Otomi language

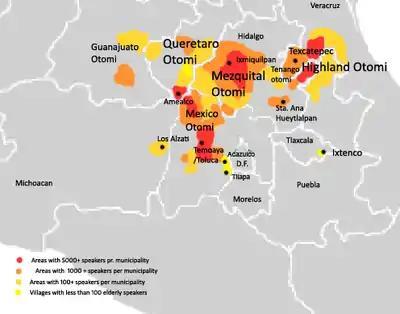
Areas with significant Otomi speaking populations extend from the area west of Mexico city around the city of Toluca northwards to central Hidalgo and northeast into the borderlands between the states of Hidalgo, Puebla and Vera Cruz. The areas with the highest concentration of speakers are northwest Mexico state, southern Querétaro, central Hidalgo and northwest Veracruz.

The Otomi languages belongs to the Oto-Pamean branch of the Oto-Manguean languages. Within Oto-Pamean, it is part of the Otomian subgroup, which also includes Mazahua.